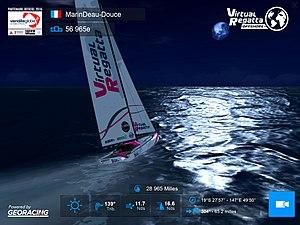
Vue 3D dans Offshore